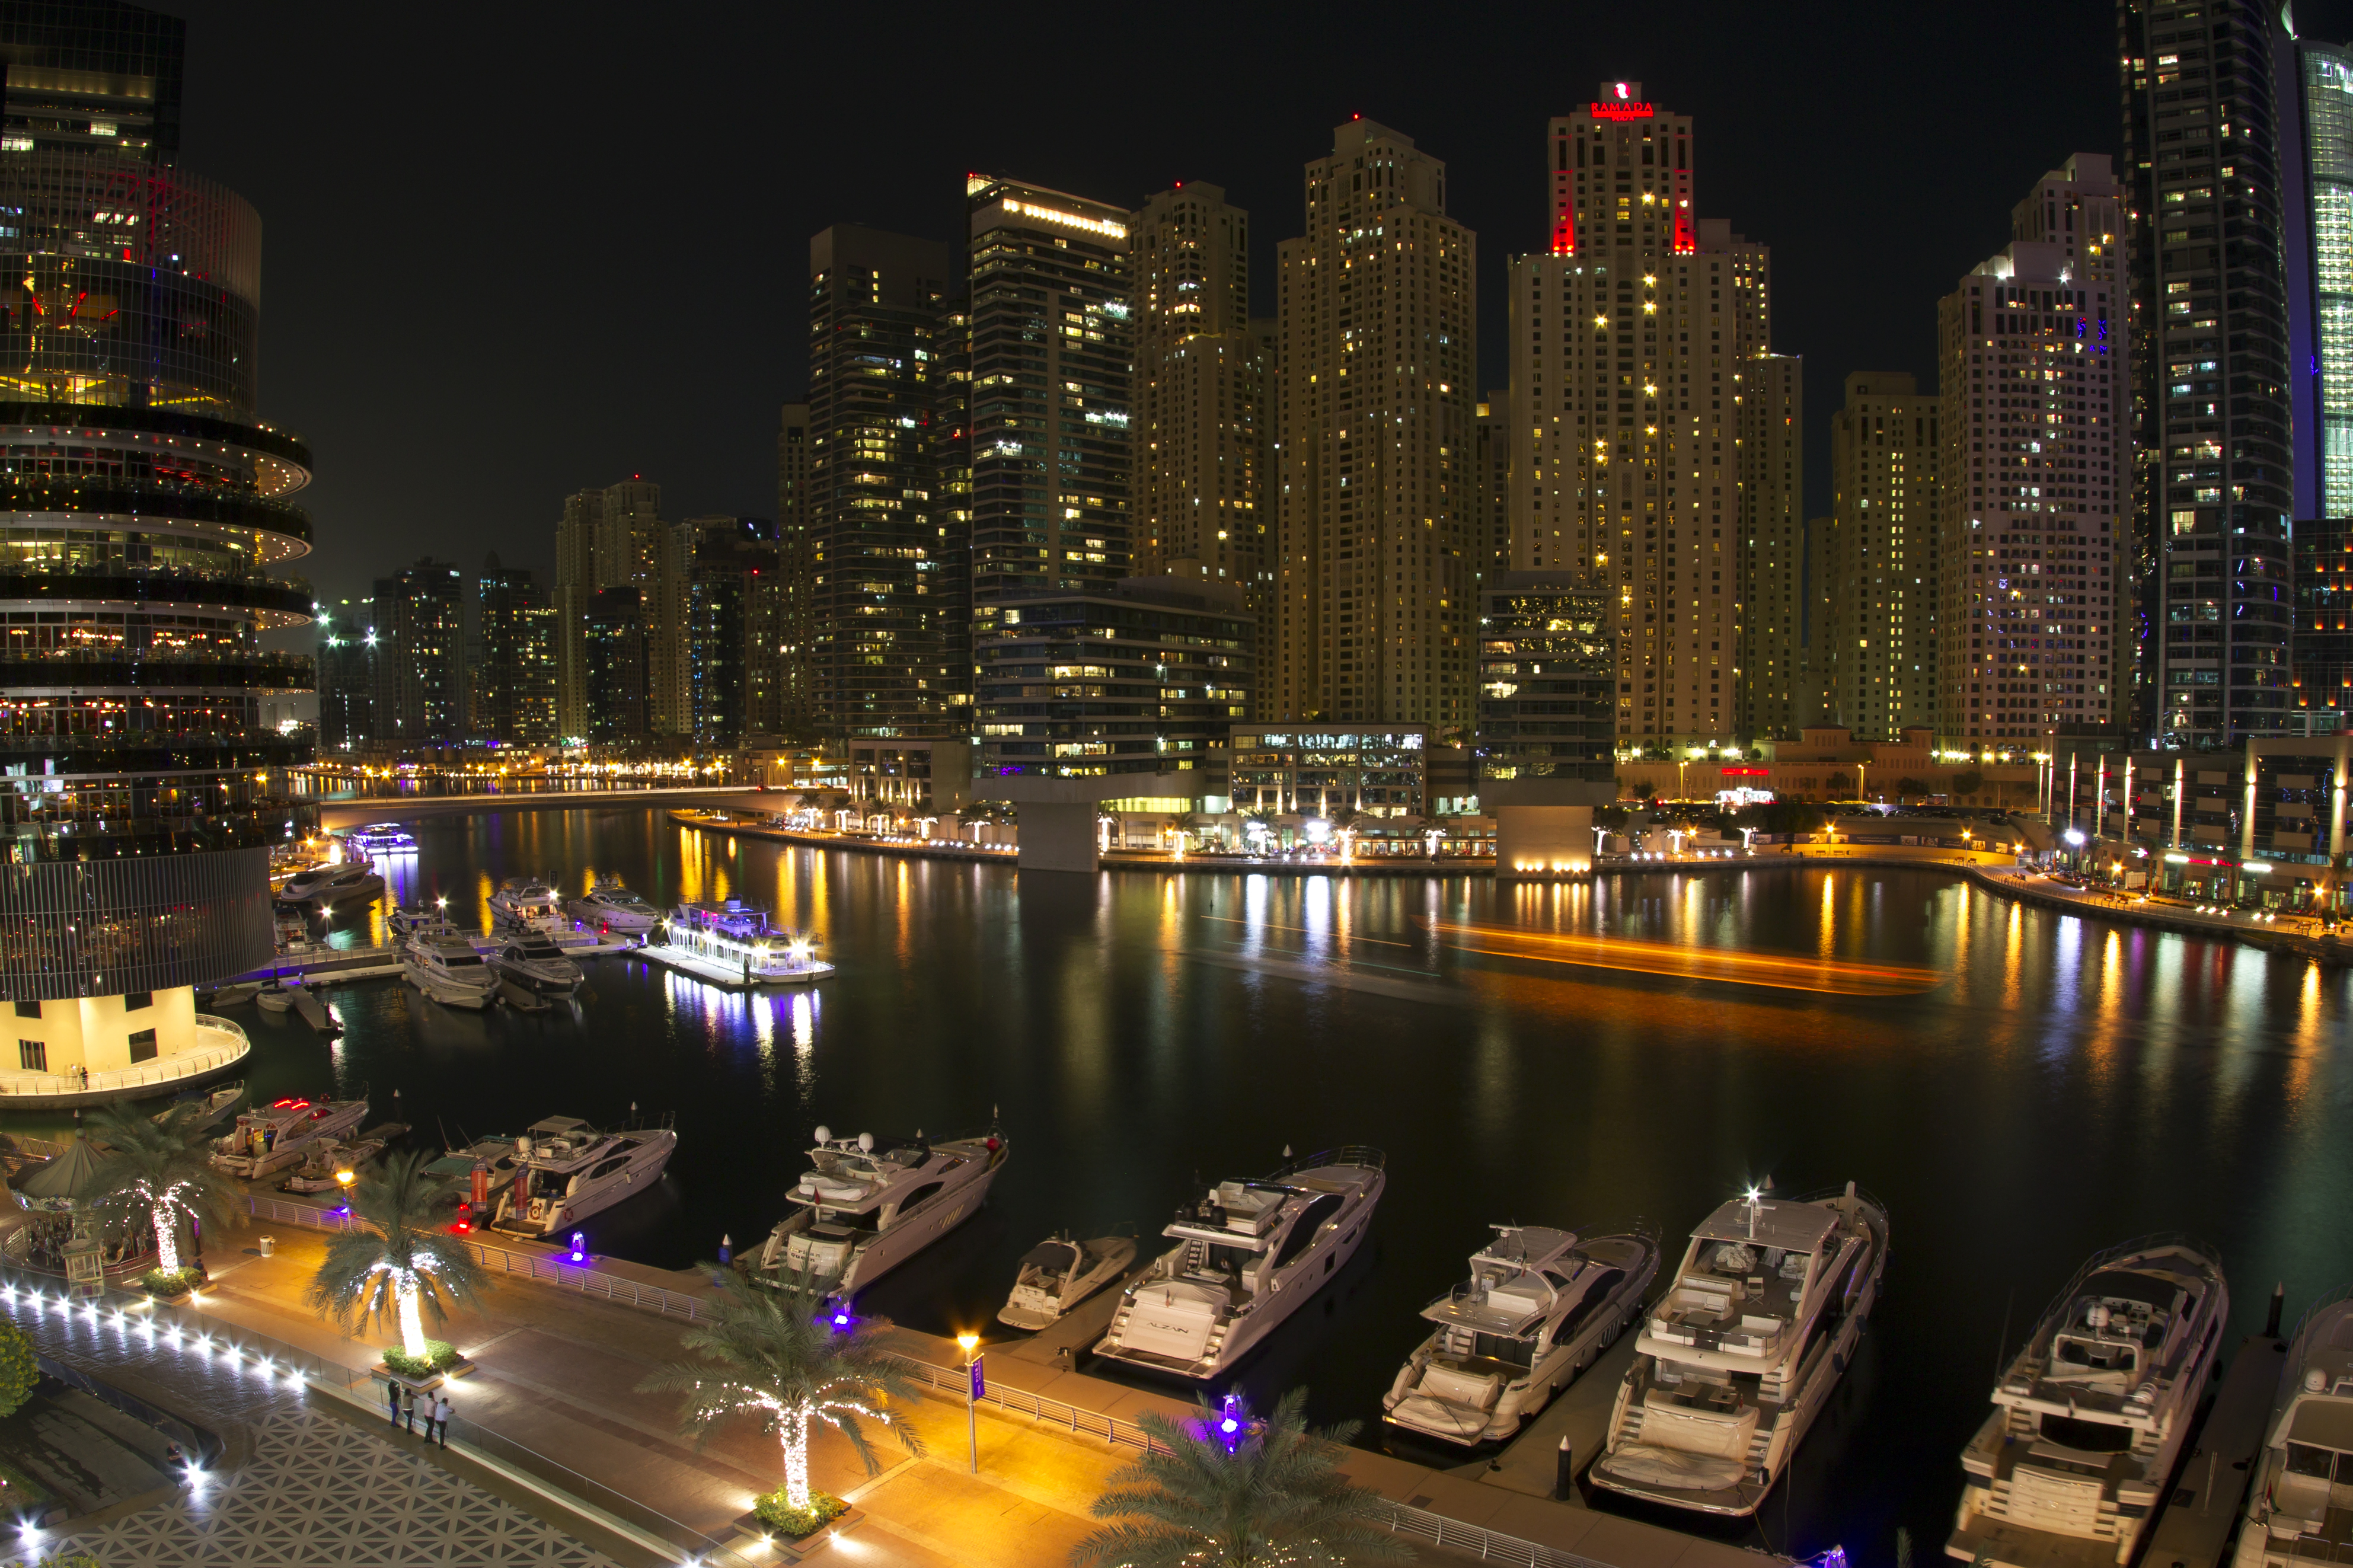
skyline, night, city, skyscraper, cityscape, downtown, evening, metropolis, human settlement, metropolitan area